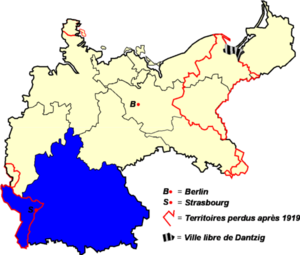
Territoires couverts par la Fédération de football d'Allemagne du Sud (VSFV) de 1905 à 1933 Catégorie:Logo Fédérations Allemandes de Football
La Fédération de football d’Allemagne du Sud est une fédération régionale de football membre de la DFB.